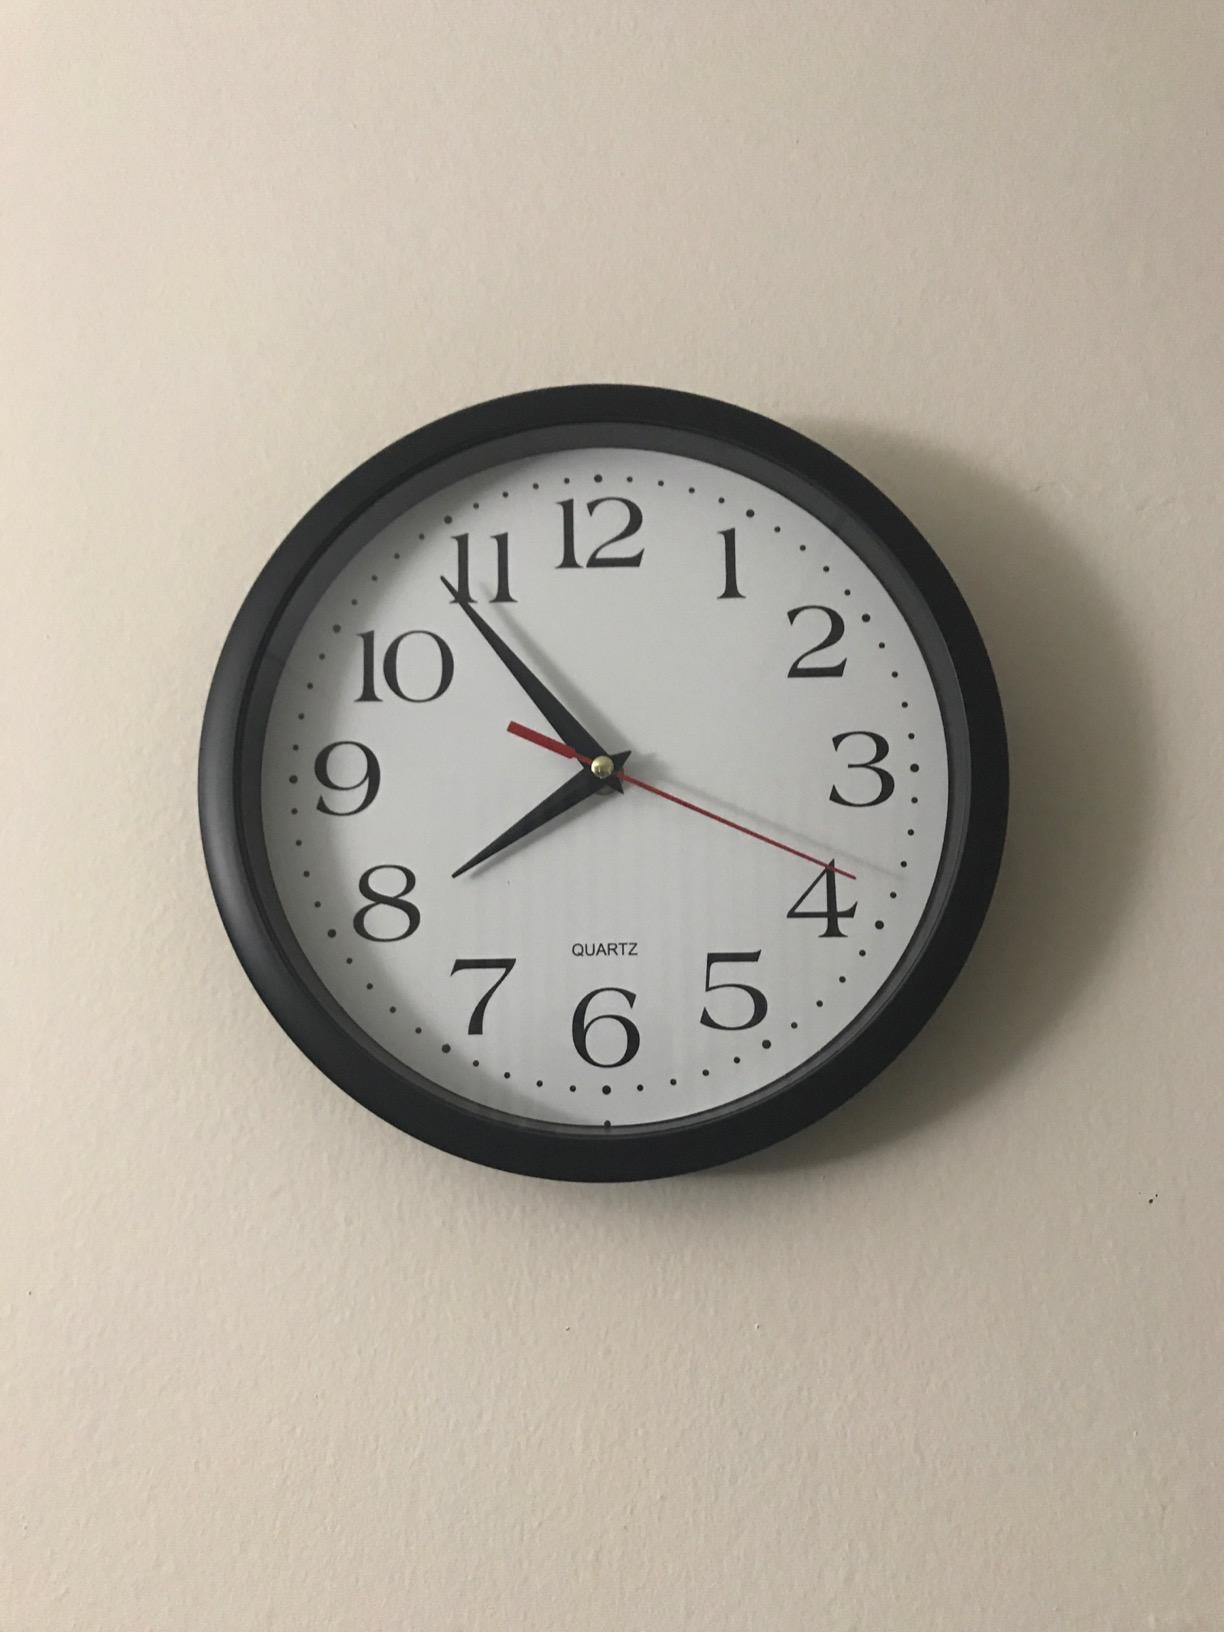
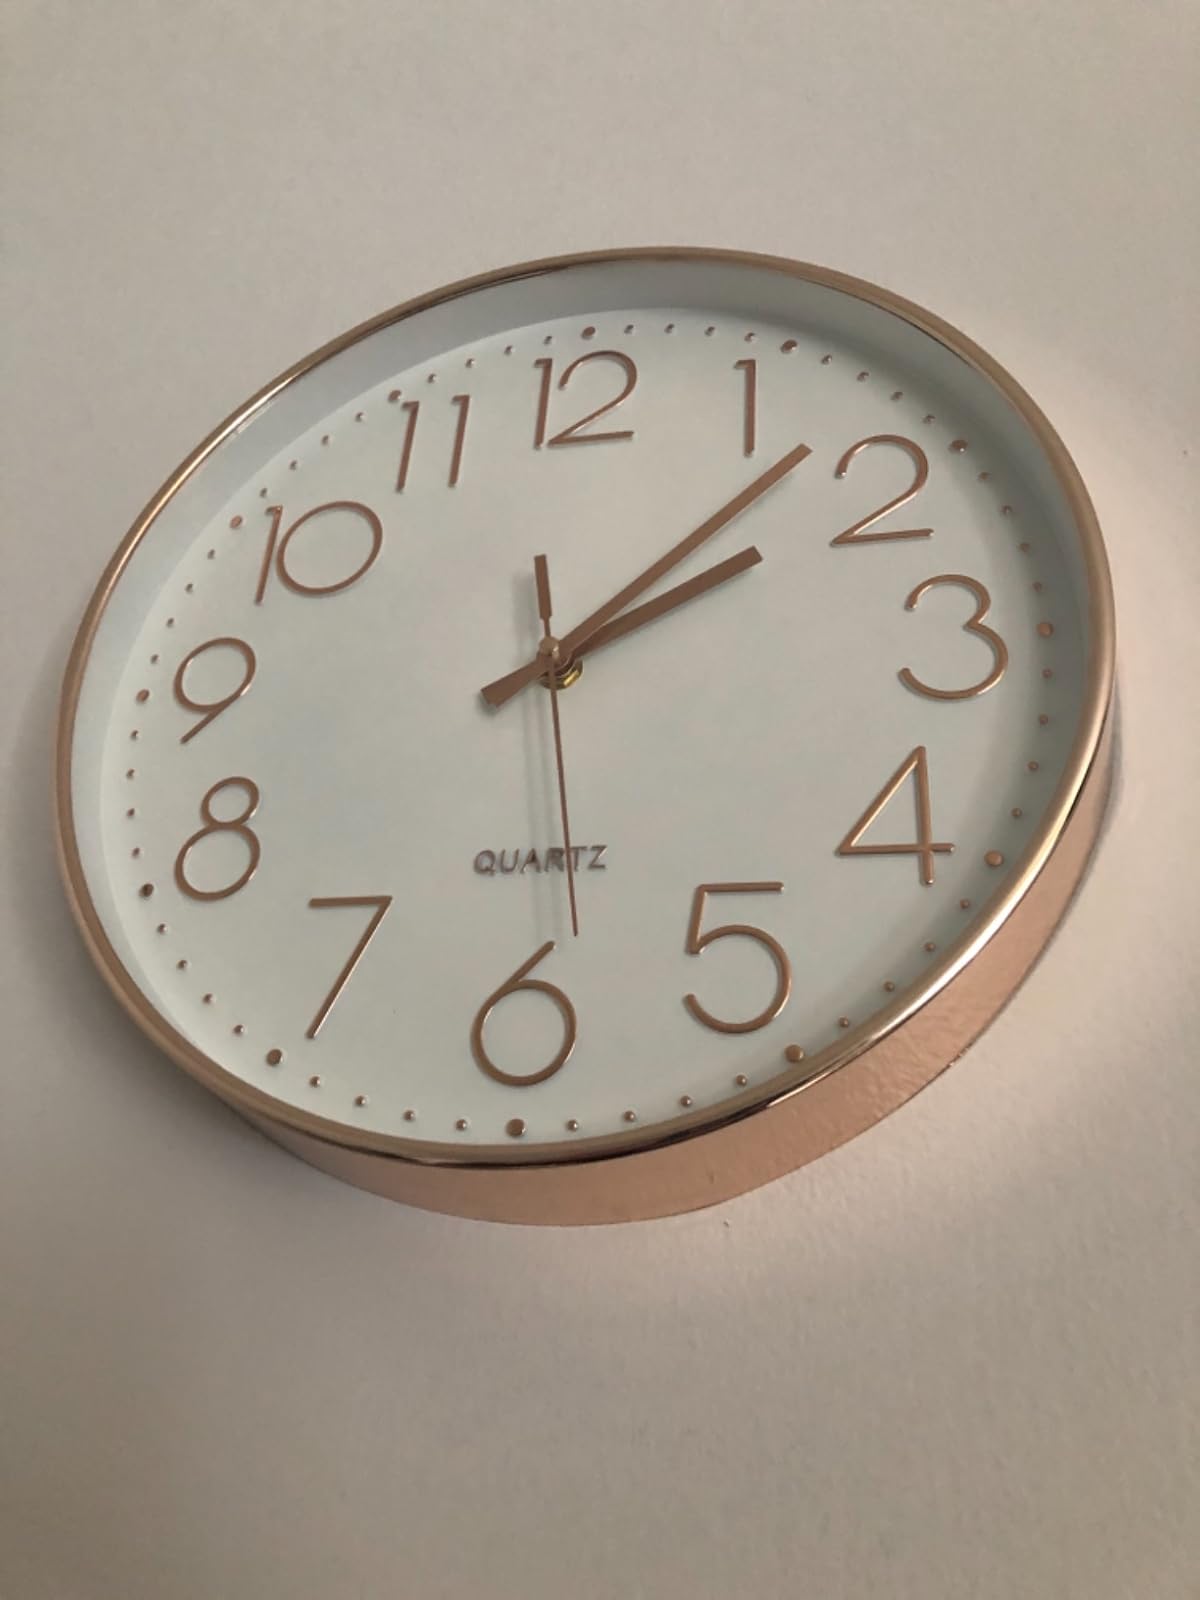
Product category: clock
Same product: no